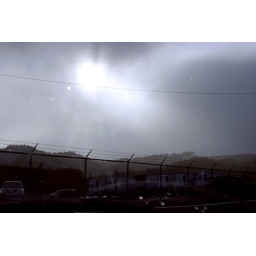
It's not that intimidating a fence in person